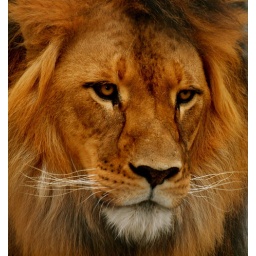
I'm not really a cat person but how could you not be impressed by this magnificent animal.